Blood of the Werewolf

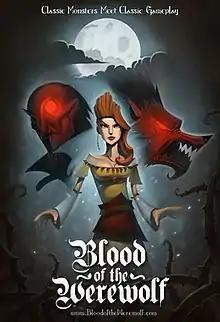

Blood of the Werewolf is a platform game developed and published by American indie studio Scientifically Proven for Microsoft Windows in 2013. An updated version was released for the PlayStation 3 and Xbox 360 in 2014.